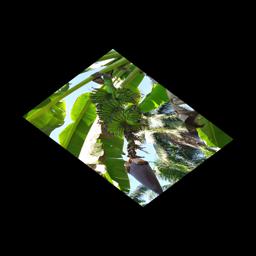
Label: MALBHOG FRUIT